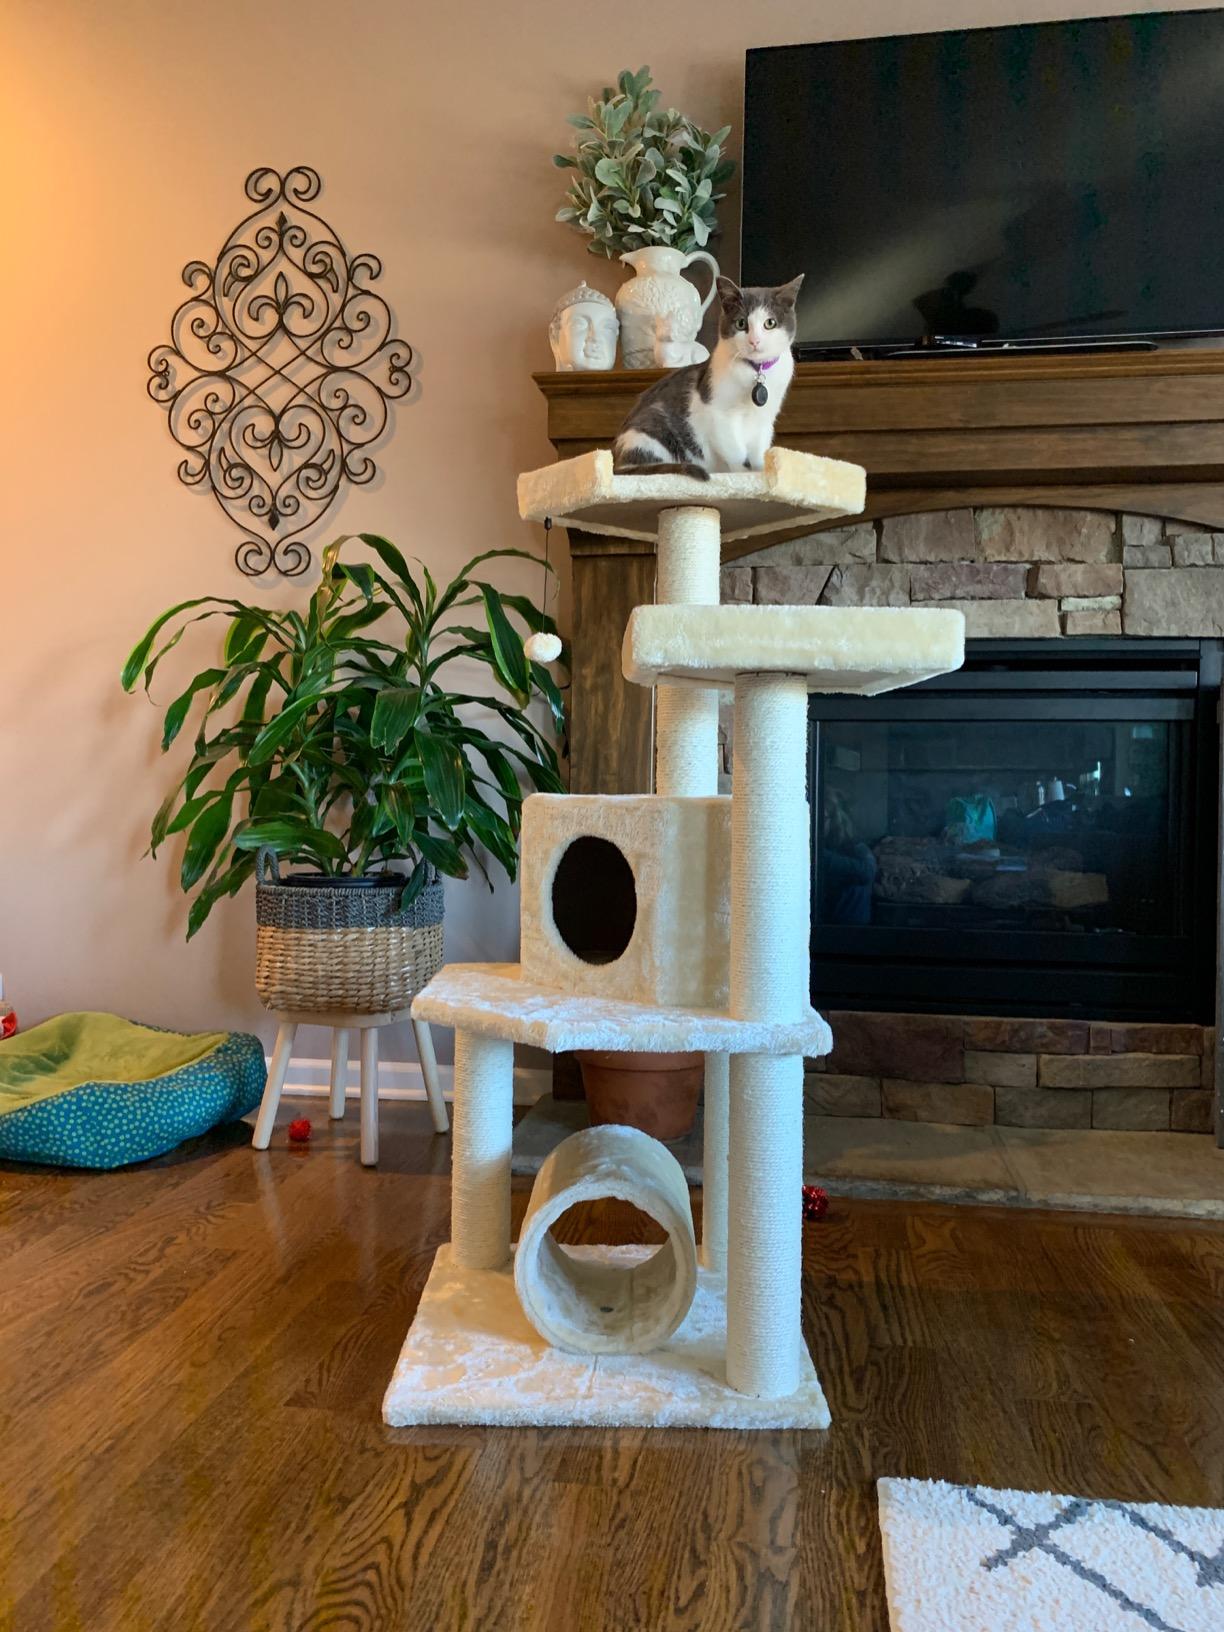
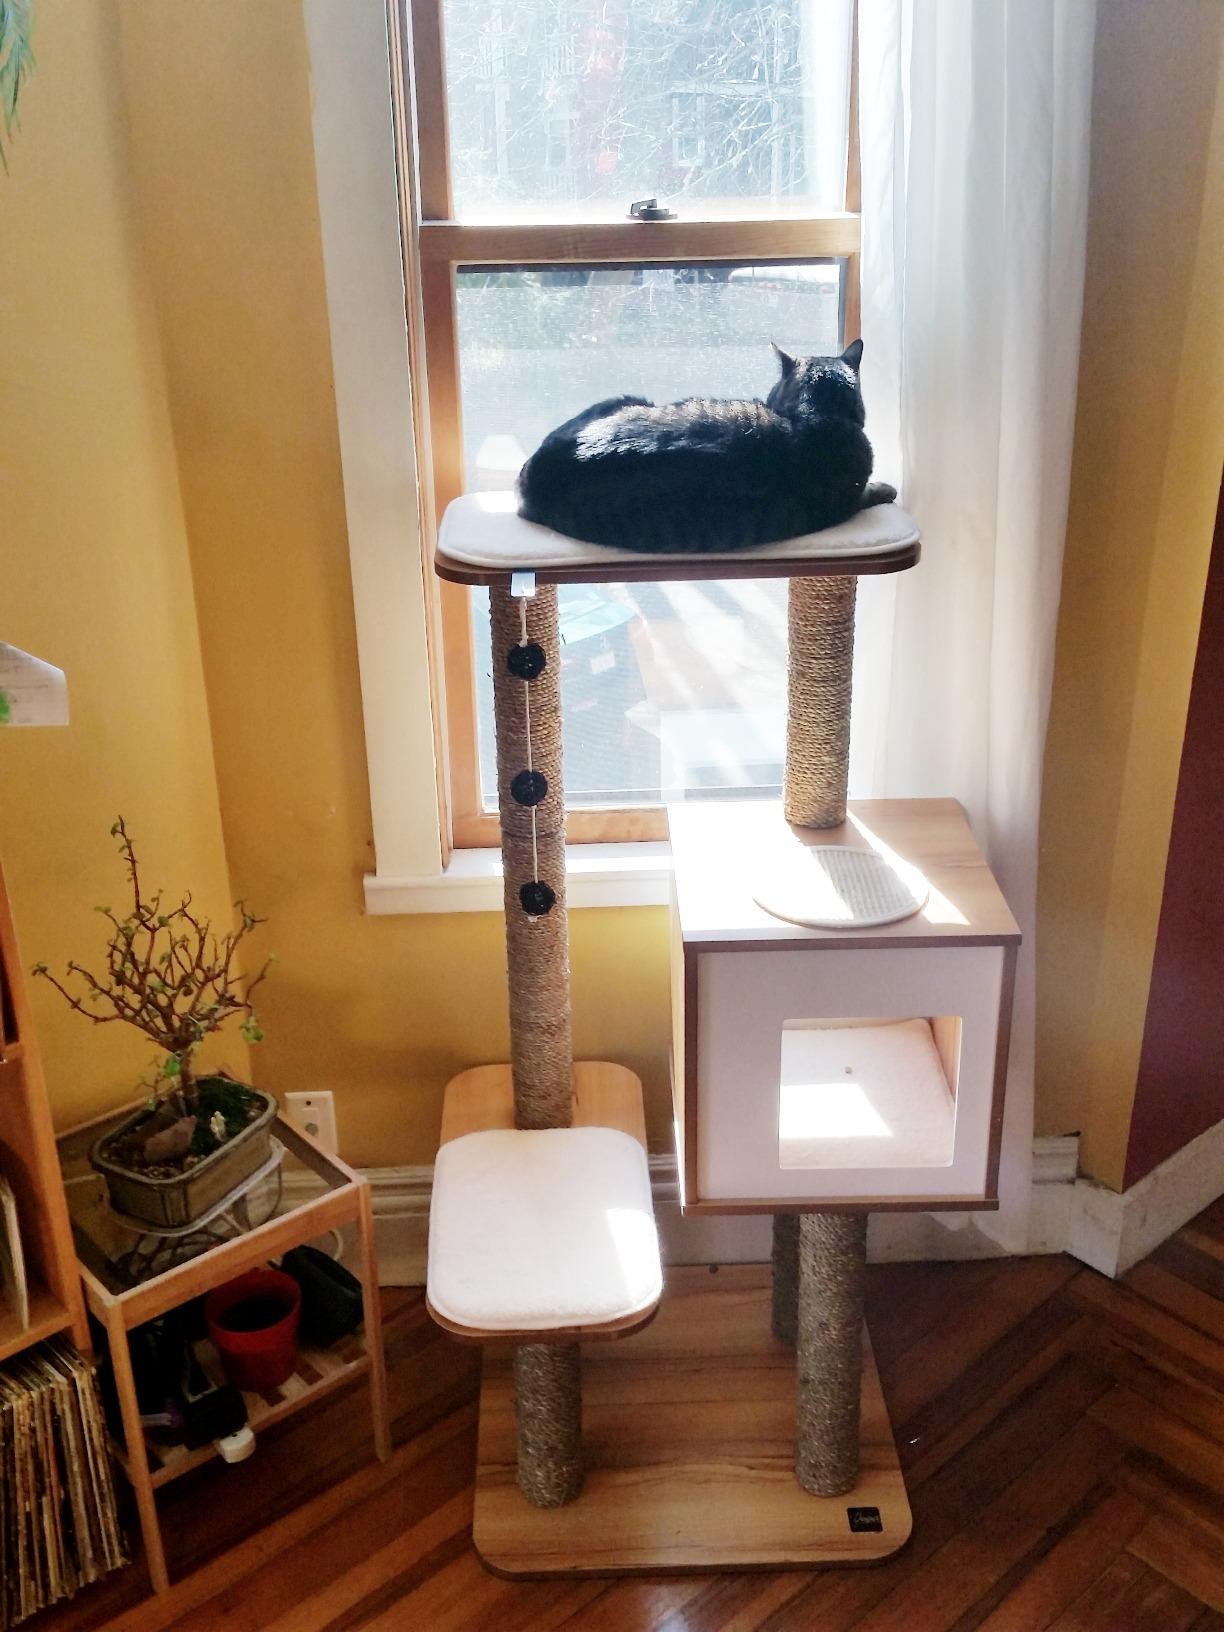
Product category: items_cat tree
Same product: no